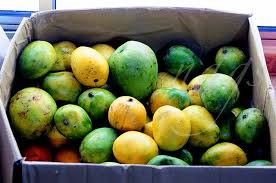
Label: Mango